Lee Eun-sang (singer)

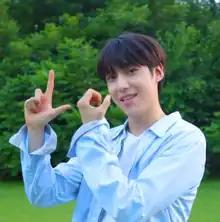
Lee in September 2021

Lee Eun-sang (born October 26, 2002), also known by the mononym Eunsang, is a South Korean singer and actor. He is currently a member of Younite. He is also a former member of X1 which debuted in 2019. He debuted as a solo artist on August 31, 2020, with his single album "Beautiful Scar".